Hanbok

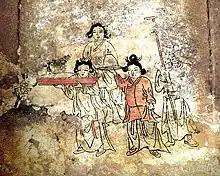
Ordinary people's clothing, Mural tomb of Bak Ik in Gobeop-ri, Miryang. Bak Ik was a civil official who lived from 1332 to 1398 CE, Early Joseon

Early Joseon continued the women's fashion for baggy, loose clothing, such as those seen on the mural from the tomb of Bak Ik (1332–1398); the murals from the tomb of Bak Ik are valuable resources in Korean archaeology and art history for study of life and customs in early Joseon. The women of the upper classes, the monarchy and the court wore hanbok which was inspired by the Ming dynasty clothing while simultaneously maintaining a distinctive Korean-style look; in turn, the women of the lower class generally imitated the upper-class women clothing. During the Joseon dynasty, the chima or skirt adopted fuller volume, while the or blouse took more tightened and shortened form, features quite distinct from the hanbok of previous centuries, when "chima" was rather slim and baggy and long, reaching well below waist level.